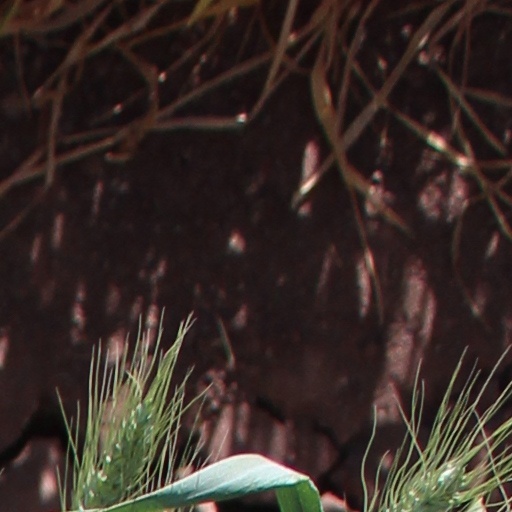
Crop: wheat